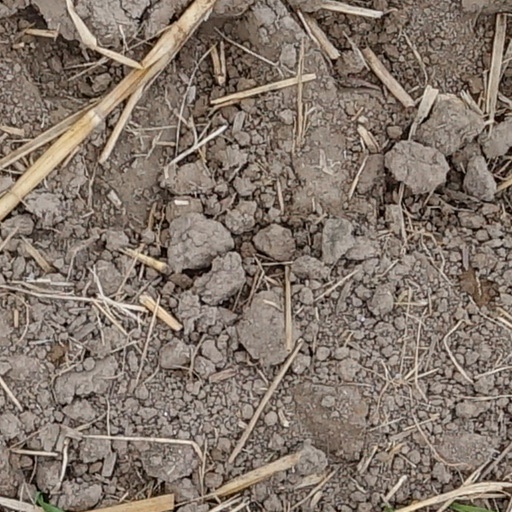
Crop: wheat